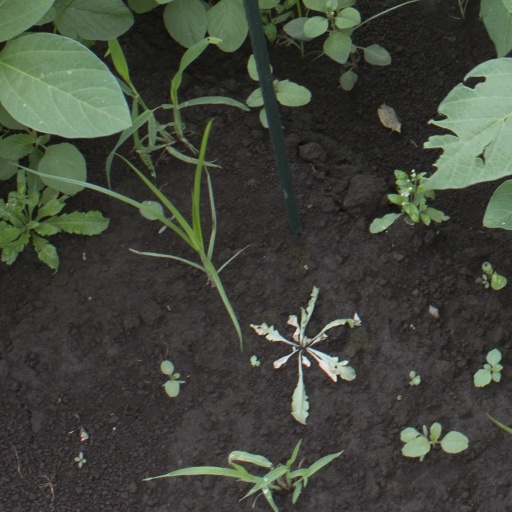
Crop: soybean